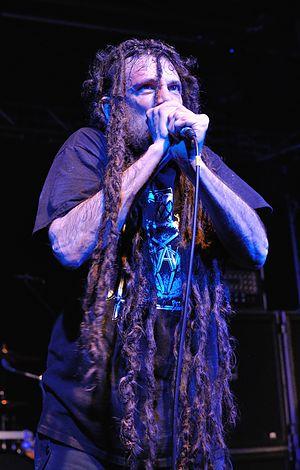
Six Feet Under est un groupe de death metal américain, originaire de Tampa, en Floride, formé en 1993. Le groupe est à la base un projet parallèle du chanteur de Cannibal Corpse, Chris Barnes et du guitariste Allen West d'Obituary. Plus tard, le bassiste Terry Butler et le batteur Greg Gall, les rejoint.